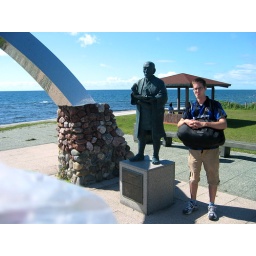
kris is carrying our sleeping bags and tent in that bag